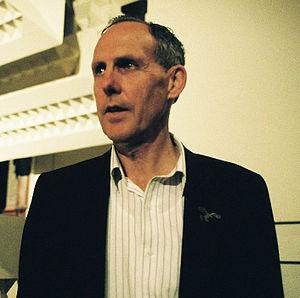
Les élections fédérales australiennes de 2010 se tiennent le 21 août 2010, conformément à l'annonce du gouverneur général Quentin Bryce, le 17 juillet 2010. Ce scrutin avait pour but d'élire le quarante-troisième Parlement d'Australie.